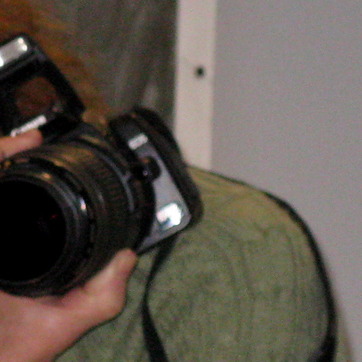
Material: plastic